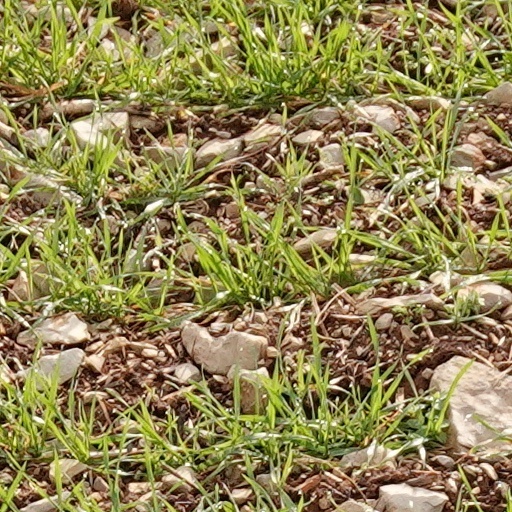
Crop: wheat